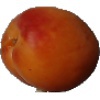
Label: apricot